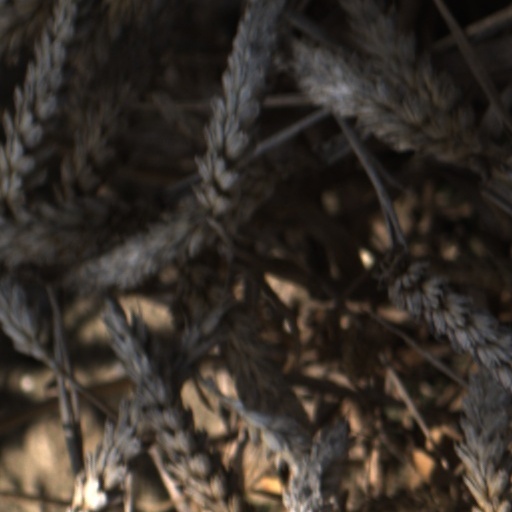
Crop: wheat